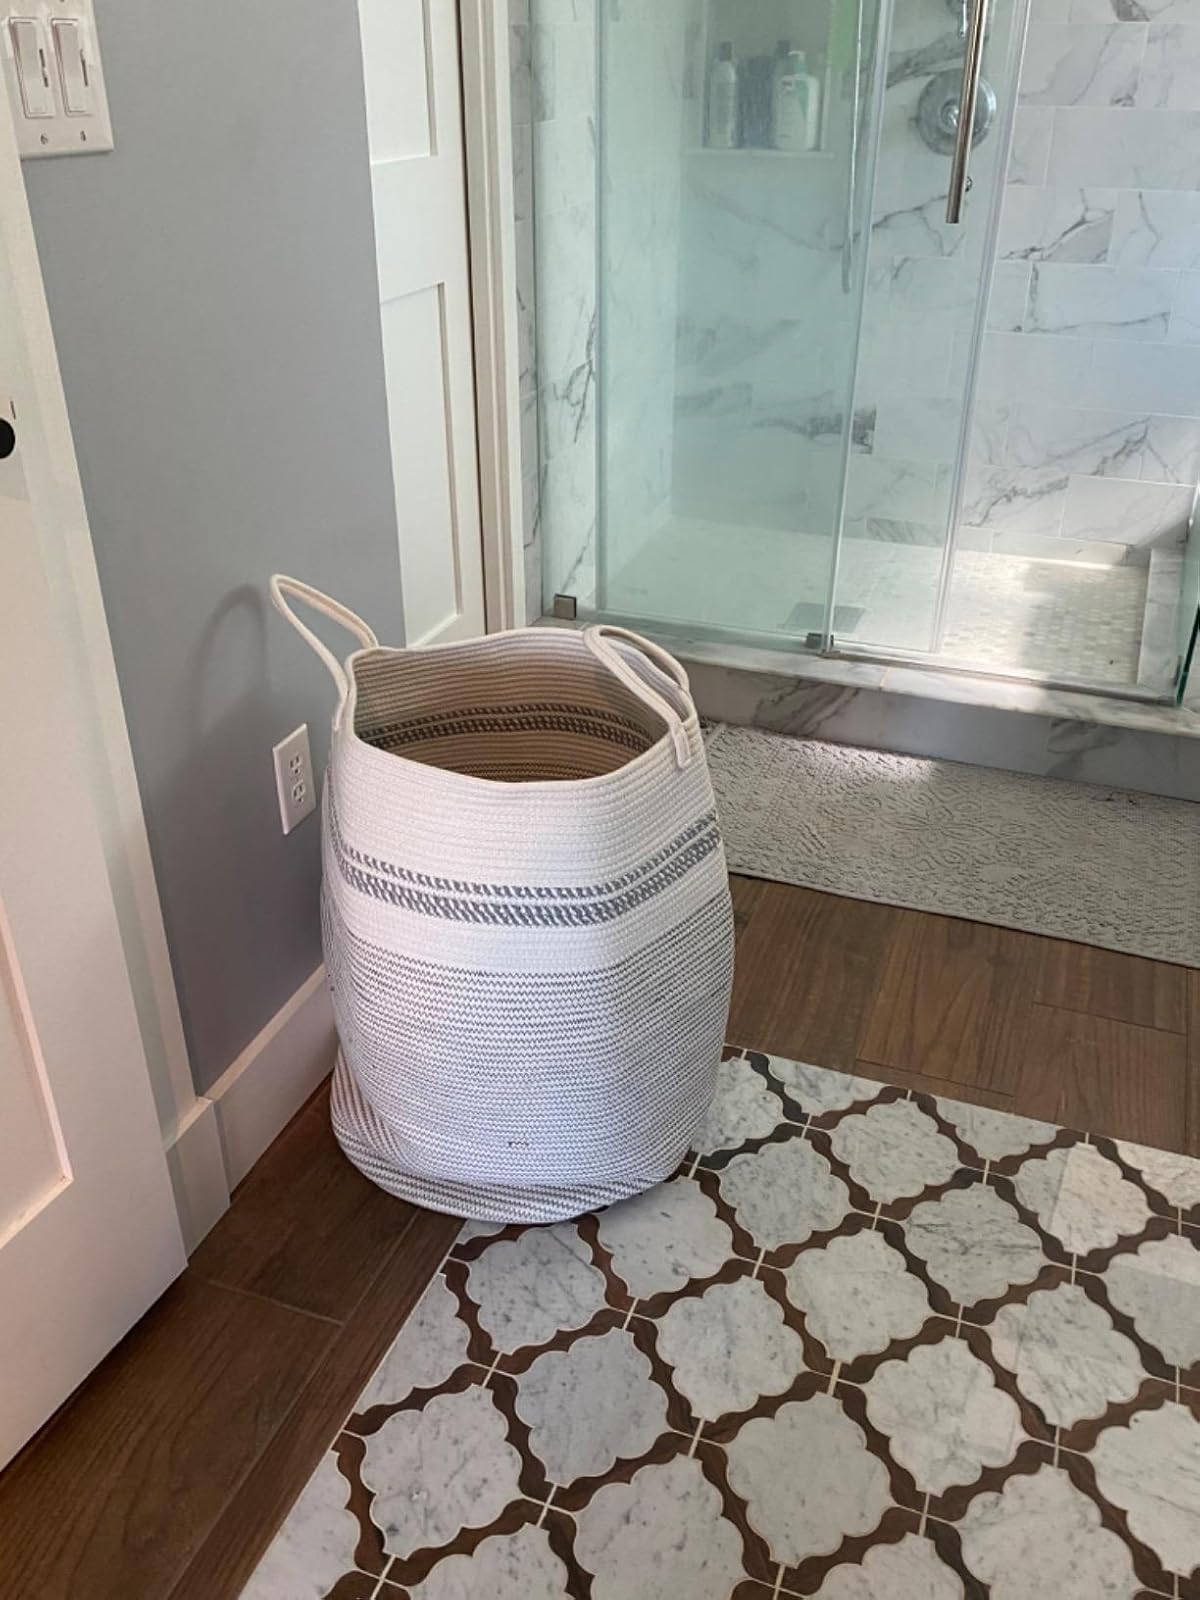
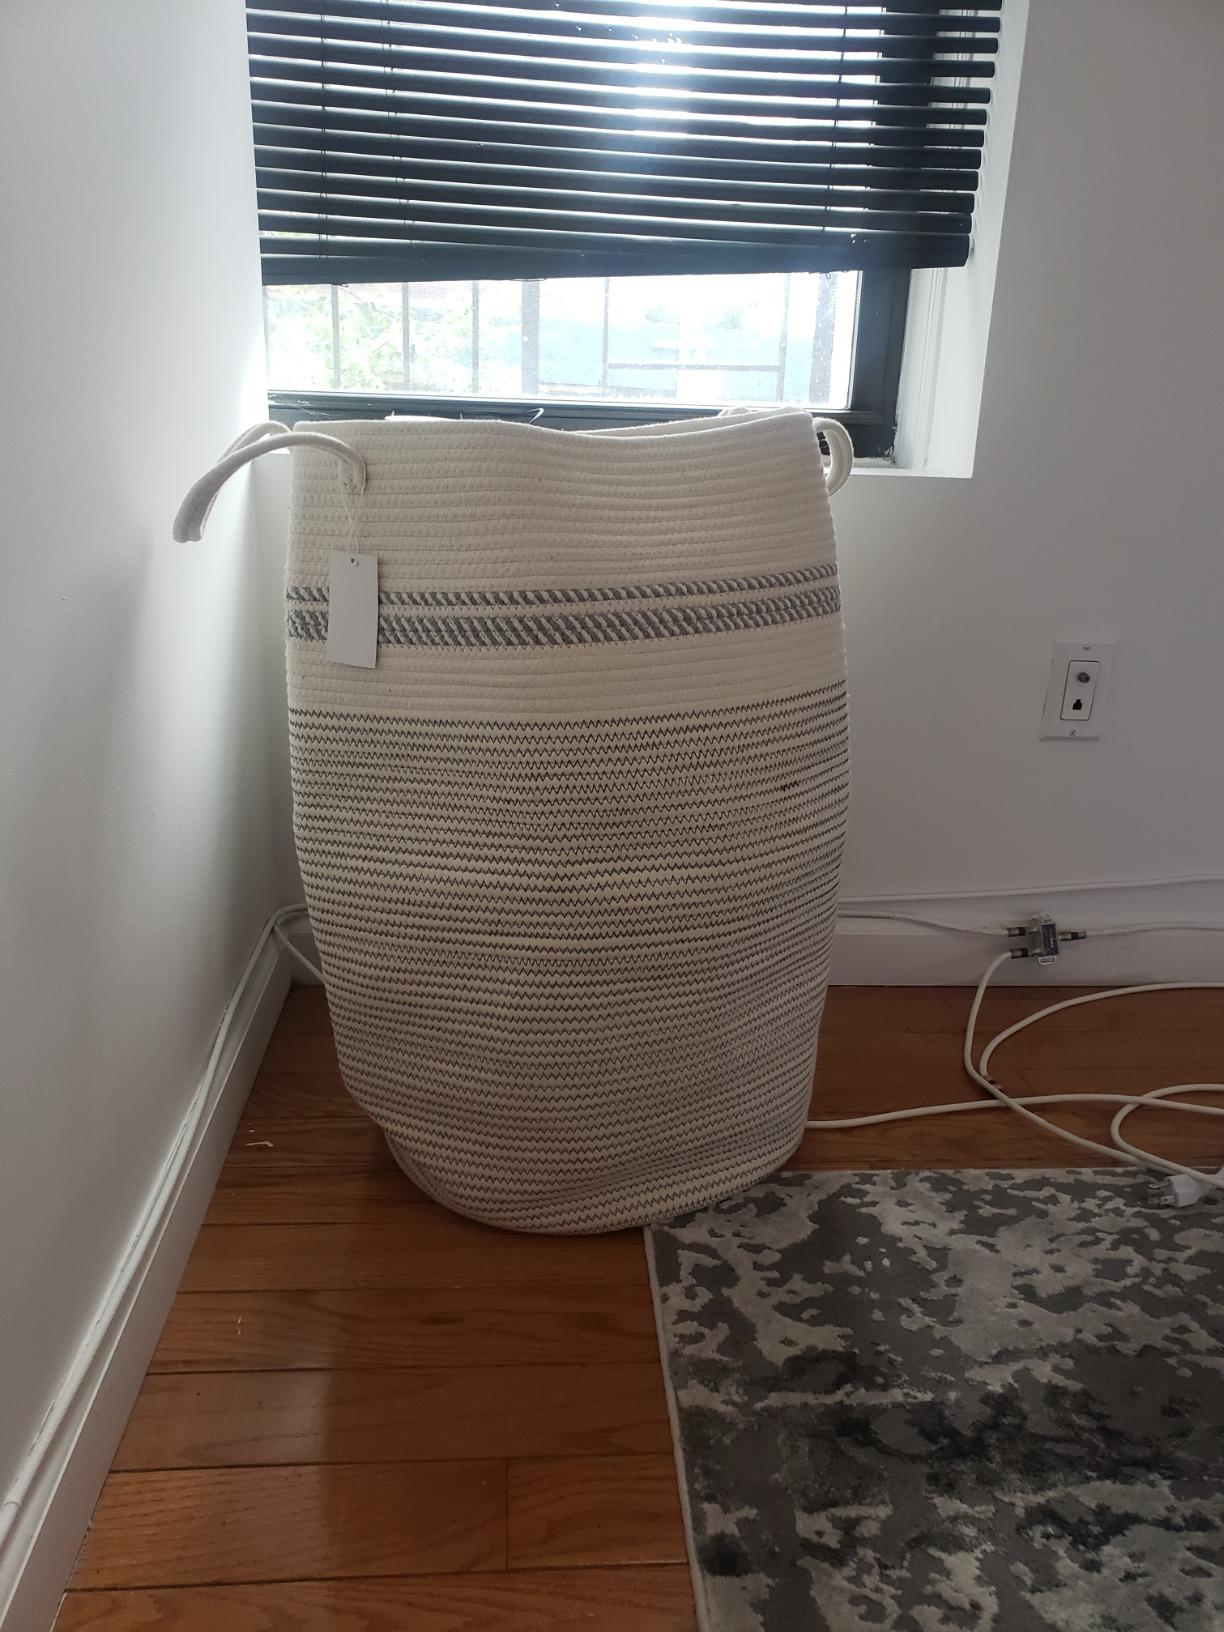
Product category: items_hamper
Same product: yes